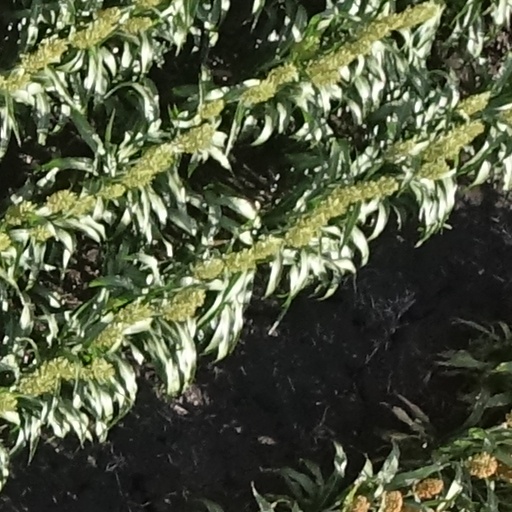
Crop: sorghum